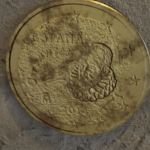
Coin value: 50cents
Country: es
Edition: 2014